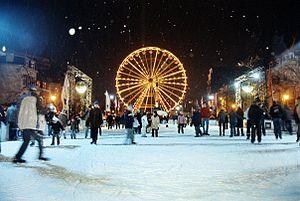
Patinoire du Marché de Noel
Béthune est une commune française située dans le département du Pas-de-Calais en région Hauts-de-France.
La Grand-Place est historiquement la place principale de la commune française de Béthune, dans le département français du Pas-de-Calais en région Hauts-de-France..